Li Furong

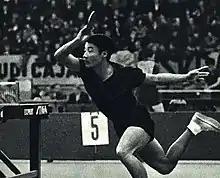
1965-7. 1965 28th World Championship Li Furong

Li Furong (born 1942 in Shanghai, China) is a Chinese male table tennis player. He was a native of Zhejiang province starting to play table tennis at 15 and joined the national team in 1959. Li helped the Chinese men's team win four team titles at the World Table Tennis Championships in 1961, 1963, 1965 and 1971. In men's singles competitions, he made 3 consecutive appearances at the finals of the World Championships in 1961, 1963, and 1965. However, Li lost to compatriot Zhuang Zedong in all of the three finals, making himself become one of four players who played in three finals without winning (together with Hungarian Laszlo Bellak, Polish Alojzy Ehrlich and countryman Ma Lin). Rumor had it that Li's losses at the finals were prearranged. The 1961 Championships was referred as the commencement of match fixing in history of Chinese table tennis.